Sonestown Covered Bridge

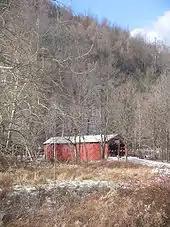
The south side and east portal of the bridge and site of the former mill in December 2008

The first covered bridge in the United States was built in 1800 over the Schuylkill River in Philadelphia. According to Susan M. Zacher, author of "The Covered Bridges of Pennsylvania: A Guide", the first covered bridges of the Burr arch truss design were also built in the state. Pennsylvania is estimated to have once had at least 1,500 covered bridges and is believed to have had the most in the country between 1830 and 1875. In 2001, Pennsylvania had more surviving historic covered bridges than any other state, with 221 remaining in 40 of its 67 counties.